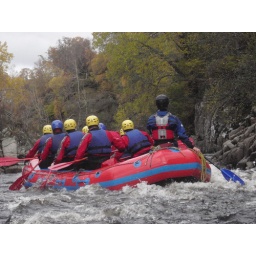
white water rafting two day adventure stag weekend. three sections of the Findhorn river over two days.